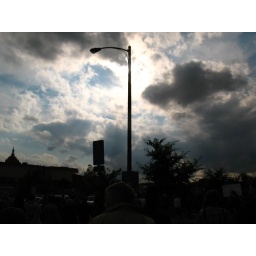
people on the march, clouds in the sky